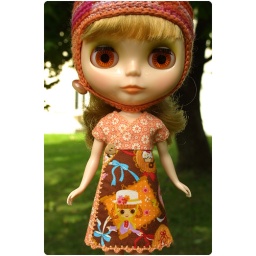
girl in a hat